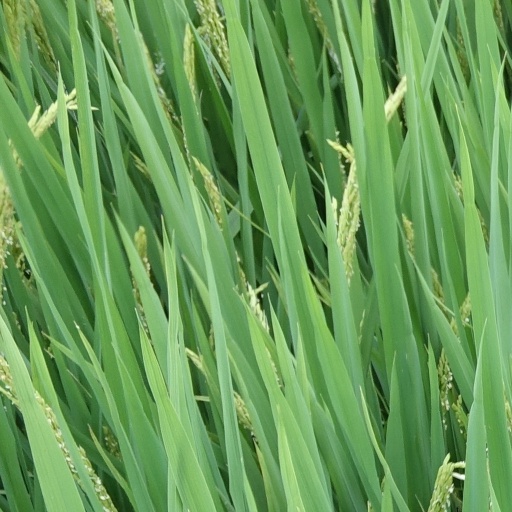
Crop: rice